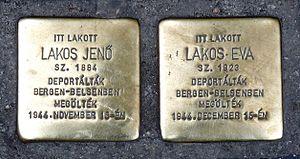
Pierres d'achoppement (stolperstein) à la mémoire de M. Jenő Lakos (1884-1944) et sa fille, Melle Éva Lakos (1923-1944), devant l’entrée de leur ancien domicile. (1er, rue Kis Stáció, Budapest, 8e arr.). Magyar: Botlatókő (stolperstein) Lakos Jenő (1884-1944) és lánya, Lakos Éva (1923-1944) emlékére, egykori lakhelyük bejárata előtt. (Budapest, VIII. ker. Kis Stáció utca 1.)